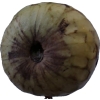
Label: cherimoya